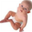
Label: baby